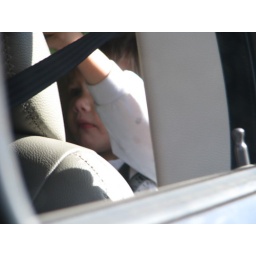
looking in the mirror and seeing my boy